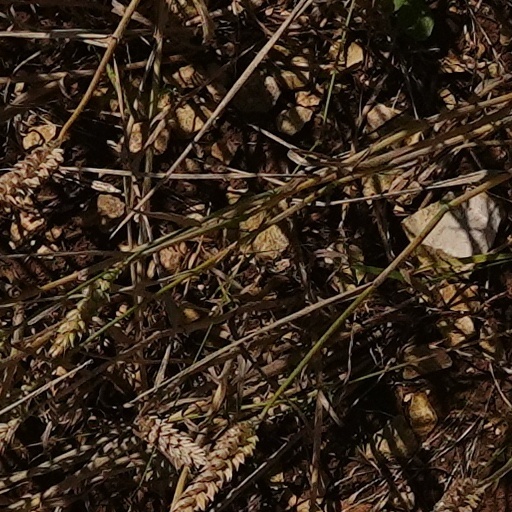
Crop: wheat